Maurandya

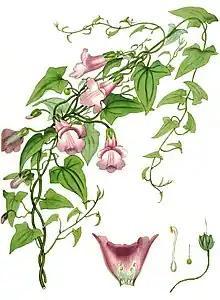
"Maurandya scandens" from "The Botanist's Repository", 1797

"Maurandya scandens" was the first species of the genus to be described for science, by Antonio José Cavanilles in 1793, based on plants being grown in Spain. He named the species "Usteria scandens". However, the generic name "Usteria" had already been used in 1790, so was illegitimate. In 1797, Casimiro Gómez Ortega provided the legitimate generic name, "Maurandya". A year later, Nikolaus Joseph von Jacquin published the orthographic variant (i.e. misspelling) "Maurandia". The generic name "Maurandya" honours Catherina Pancratia Maurandy, the wife of a Spanish professor of botany, described by Ortega as the partner ("socia") of his botanical labours.